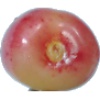
Label: Cherry Rainier 1